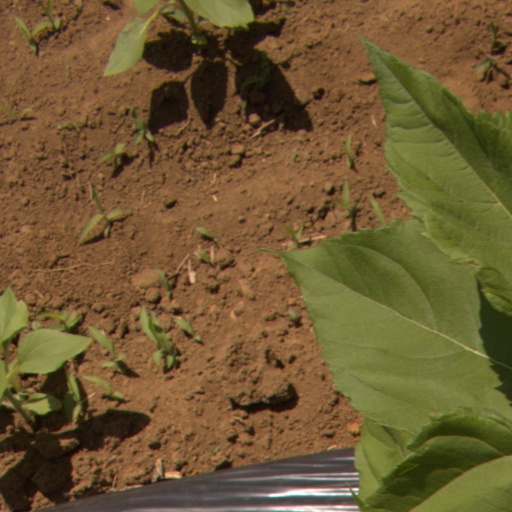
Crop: Jerusalem artichoke